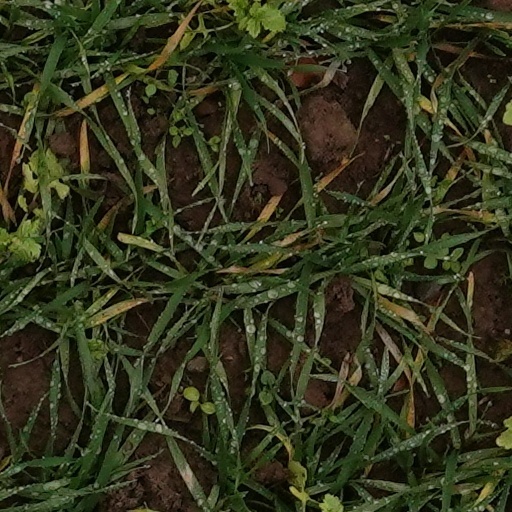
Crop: wheat